Eagle One: Harrier Attack

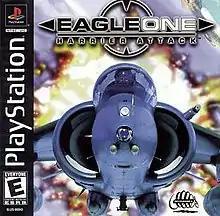
North American cover art

Eagle One: Harrier Attack is a video game developed by Glass Ghost and published by Infogrames for the PlayStation in 2000.